Alexander Miller (tailor)

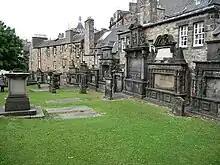
Alexander Miller's monument at Greyfriars Kirkyard may survive, reused for Robert Purves.

In 1584, James VI wrote to the Edinburgh incorporation of tailors, asking them to admit Miller as a free craftsmen, "gratis", with no costs. Miller had not been an apprentice in Edinburgh and must have learnt his trade elsewhere. Miller became a burgess of Edinburgh, and Deacon of the Tailors, who convened in their hall on the Cowgate, now a public house called the "Three Sisters". He bought land at Long Herdmanston and Currie.